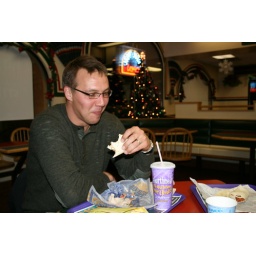
Central Valley, along highway 101. Note sad little Christmas tree in background.